Daniel Mortimer

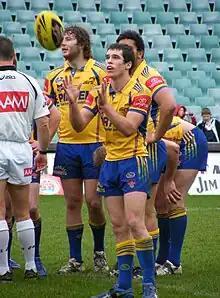
Mortimer playing for the Eels in 2008.

Born in Sydney, Mortimer attended James Sheahan Catholic High School while playing his junior football for Orange CYMS before being signed by the Parramatta Eels. Mortimer played for the Eels NYC team in 2008 and 2009. In 2007, Mortimer played for the New South Wales Combined Catholic Schools team and Australian Schoolboys.